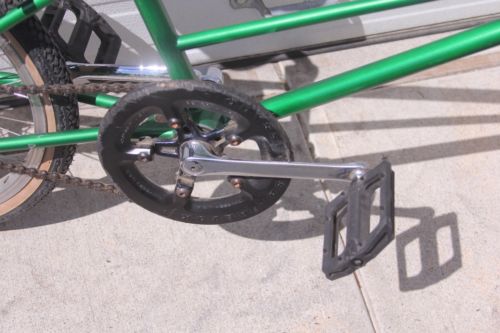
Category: bicycle